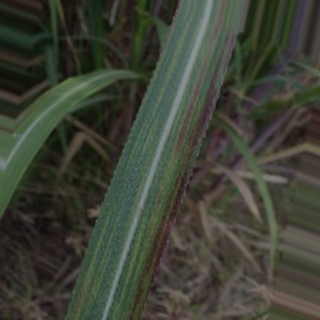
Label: sugarcane_bacterial_blight